Nechkinsky National Park

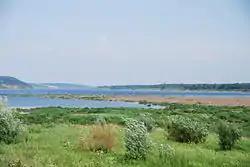
Kama River, Nechkinsky

The climate of Nechkinsky is "Humid continental climate, warm summer" (Köppen climate classification (Dfb)). This climate is characterized by large swings in temperature, both diurnally and seasonally, with mild summers and cold, snowy winters. Average temperatures range from 10 F in January to 66 F in July. Annual precipitation averages 20 inches.